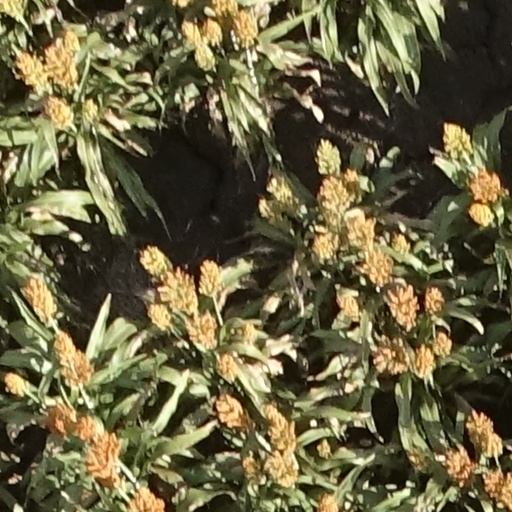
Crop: sorghum